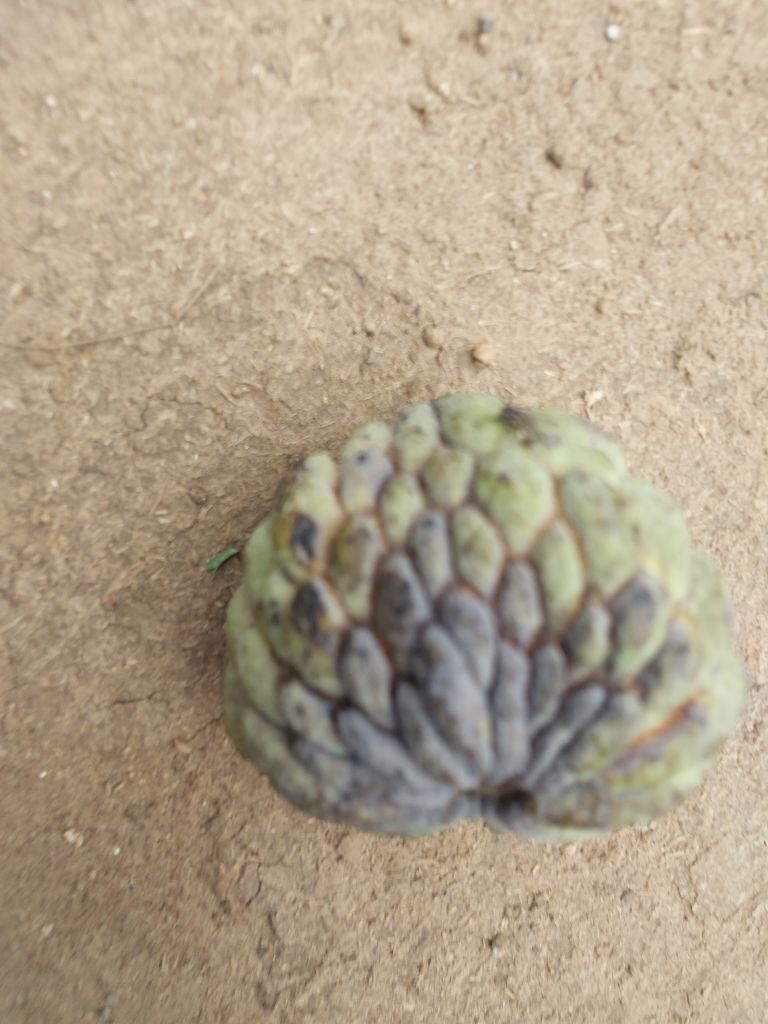
Disease label: Blank Canker